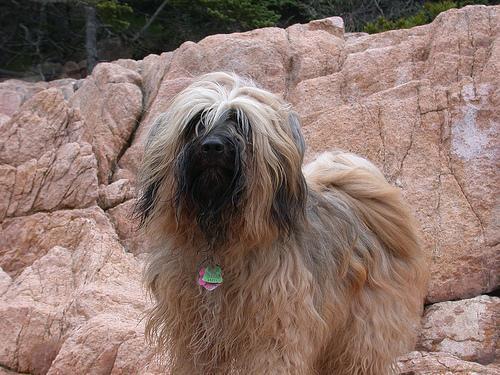
Tibetan_terrier